Pinniped

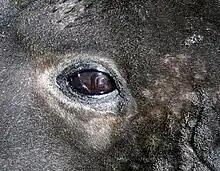
Light reflection on an elephant seal eye

The eyes of pinnipeds are relatively large for their size and are positioned near the front of the head. Only the smaller eyes of the walruses are located on each side of the head; since they forage at the bottom for sedentary mollusks. A seal's eye is suited for seeing both underwater and in air. Most of the retina is equidistant around the spherical lens. The cornea has a flattened center where refraction does not change between air and water. The vascular iris has a strong dilator muscle. A contracted pupil is typically pear-shaped, although the bearded seal's is more horizontal. Compared to deep-diving elephant seals, the iris of shallower species, such as harbor seals and California sea lions, does not change much in size between contraction and expansion. Seals are able to see in relative darkness with a "tapetum lucidum", a reflecting layer that increases sensitivity by reflecting light back through the rods.